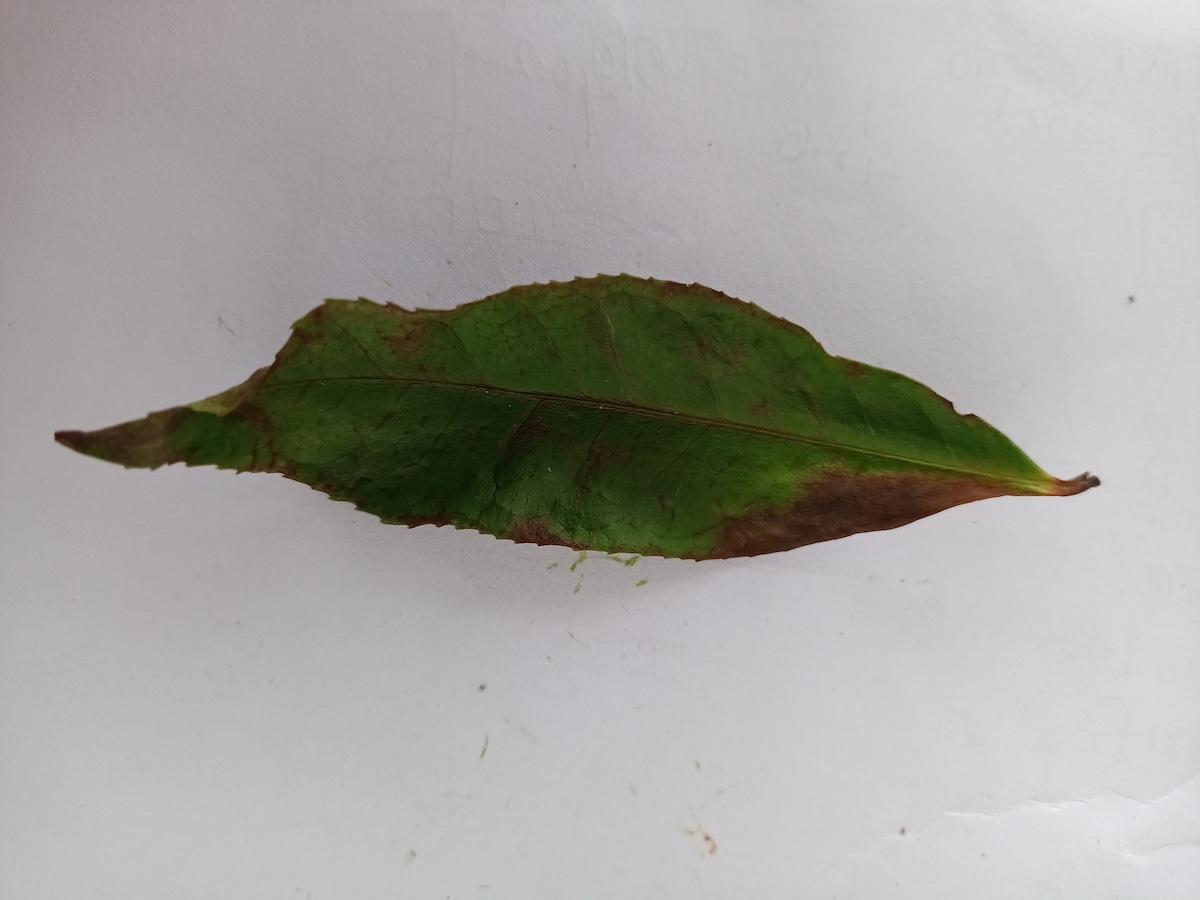
Label: Red spider